Wessex Lane Halls

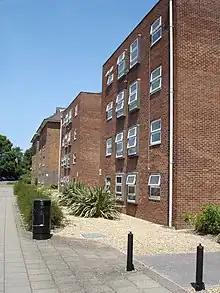
Montefiore House 2 (Block F), as seen from the complex entrance, with Block J of Montefiore 3 behind.

Wessex Lane Halls is a halls of residence complex owned by the University of Southampton. It is situated in the Swaythling district of Southampton, approximately one mile north-east of the university campus in Highfield.